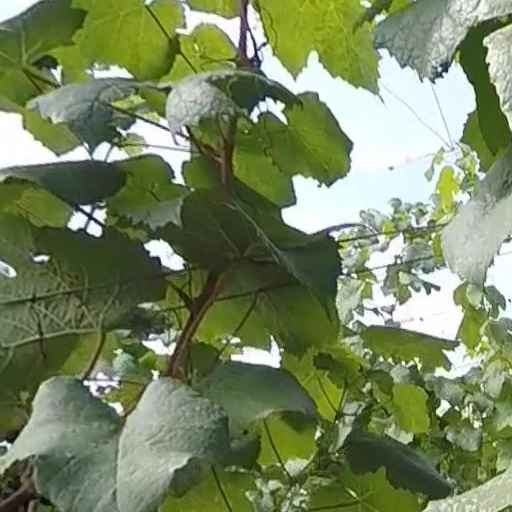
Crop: grape